Guns N' Roses

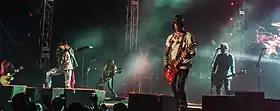
Guns N' Roses in Bangalore in 2012. From left to right, Richard Fortus, Axl Rose, Ron "Bumblefoot" Thal, DJ Ashba and Tommy Stinson

On February 6, 2009, Rose gave his first interview in nine years when he sat down with "Billboard" Jonathan Cohen. Rose said that there was no chance that he would ever agree with a reunion with Slash: